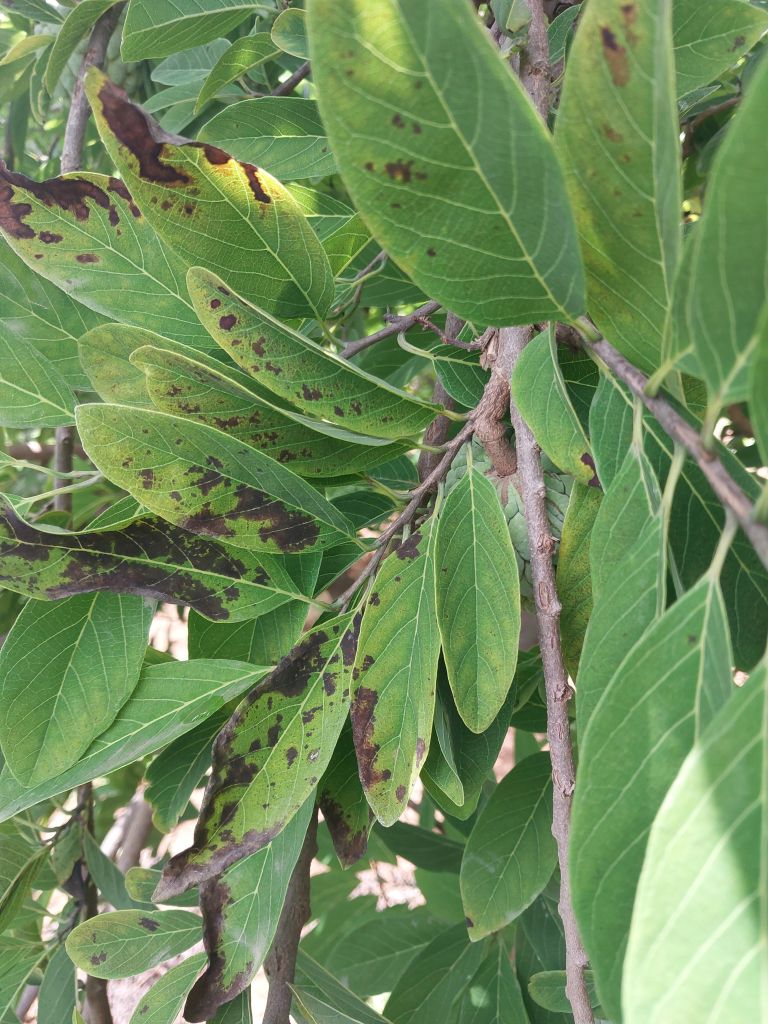
Disease label: Leaf spot on Leaves